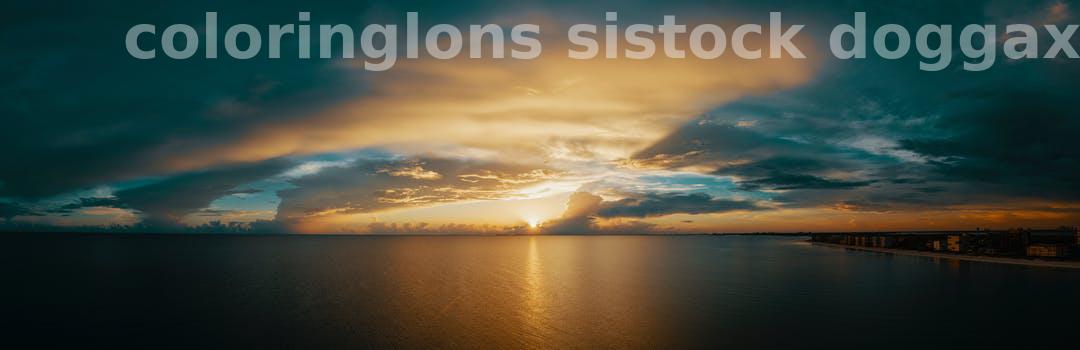
Label: Watermark